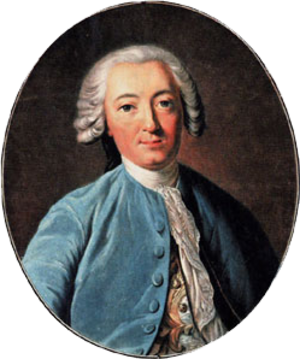
Claude Adrien Helvétius
Portræt af Louis-Michel van Loo.
Claude Adrien Helvétius var en fransk filosof, pædagog og skribent. Helvétius regnes som en af utilitarismens foregangsmænd og har givet filosofiske bidrag til socialismen som teori.